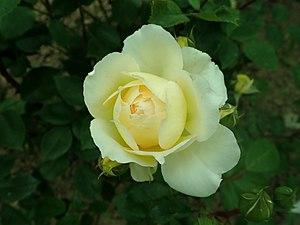
Catherine Cessac, née le 19 août 1952 à Bordeaux, est une musicologue et éditrice de musique française.